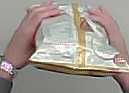
Product: lays_classic